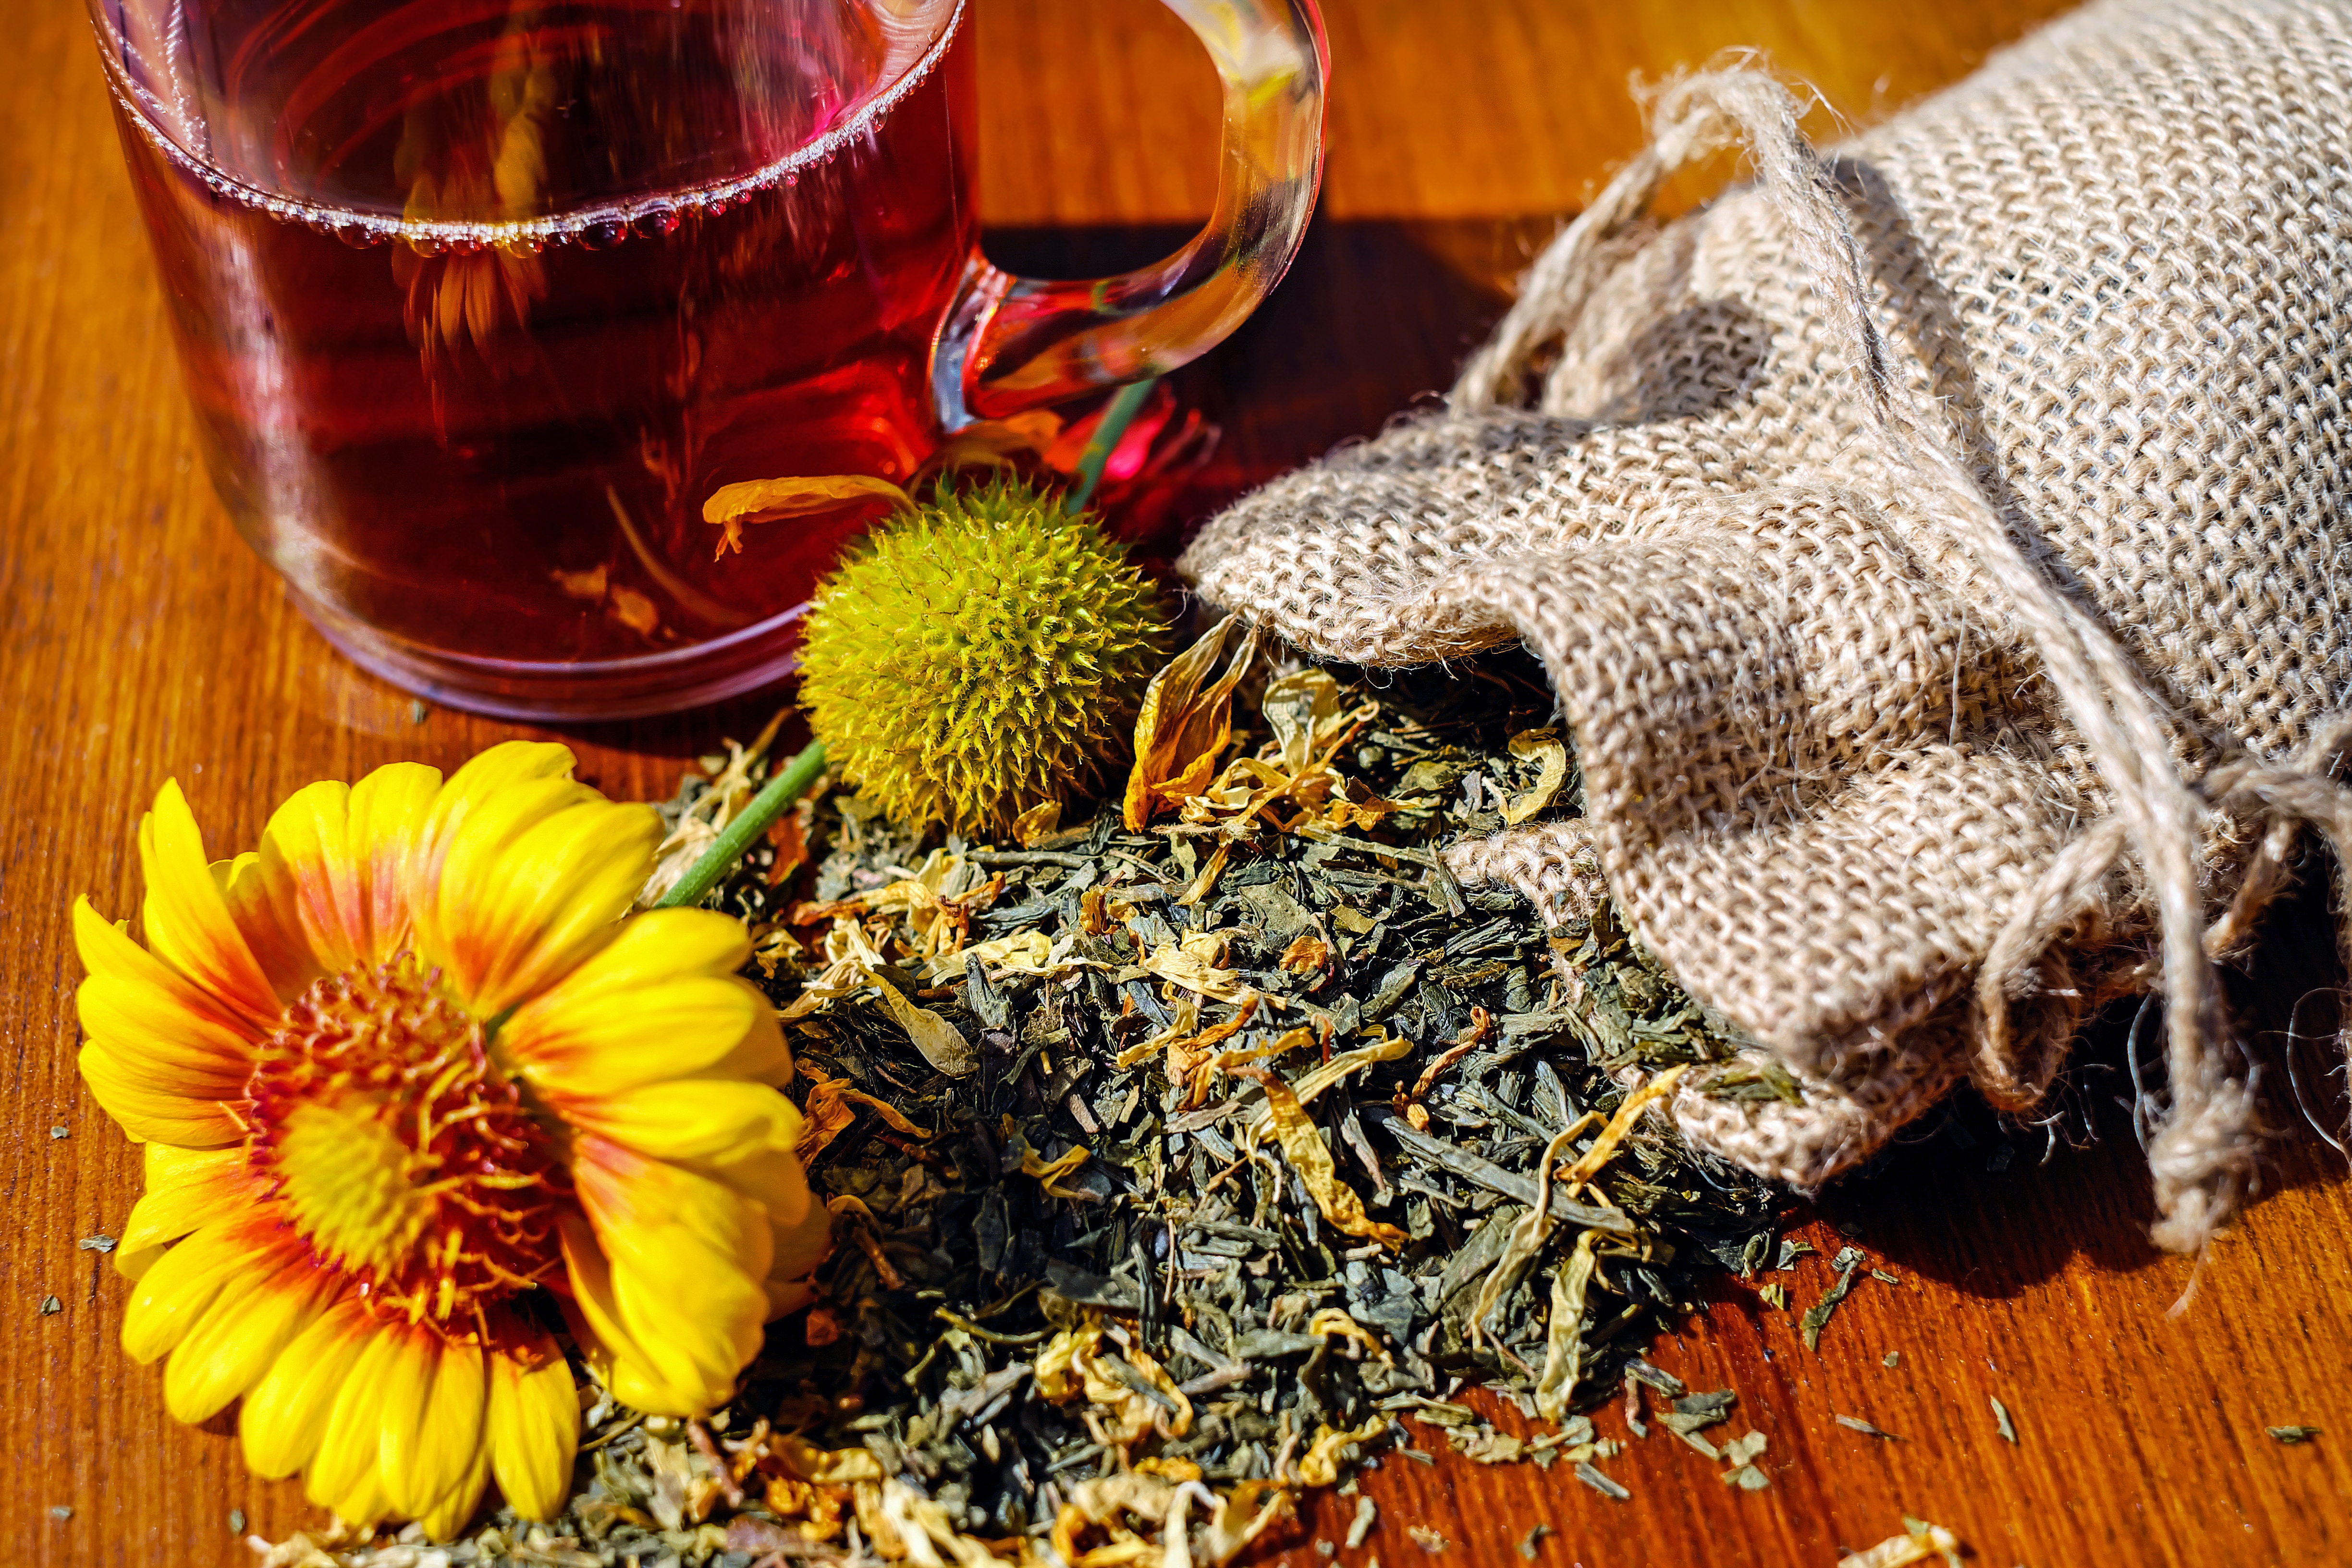
plant, flower, glass, produce, autumn, drink, dried, christmas decoration, mix, tee, teatime, herbs, land plant